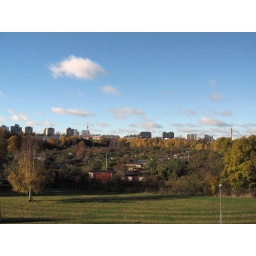
Helsinki under blue sky